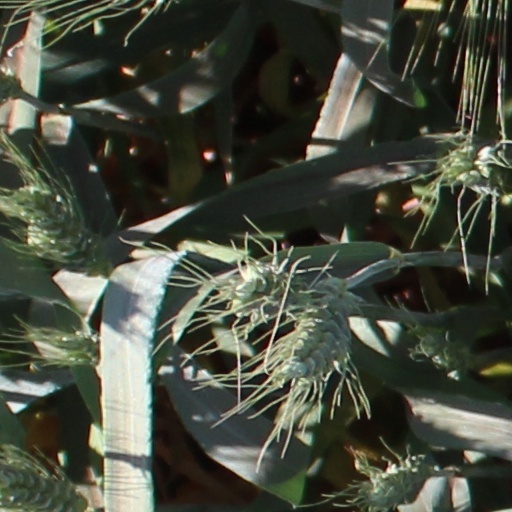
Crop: wheat